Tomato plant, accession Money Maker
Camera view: tilt-top (135 deg); turntable rotation: 0 degrees
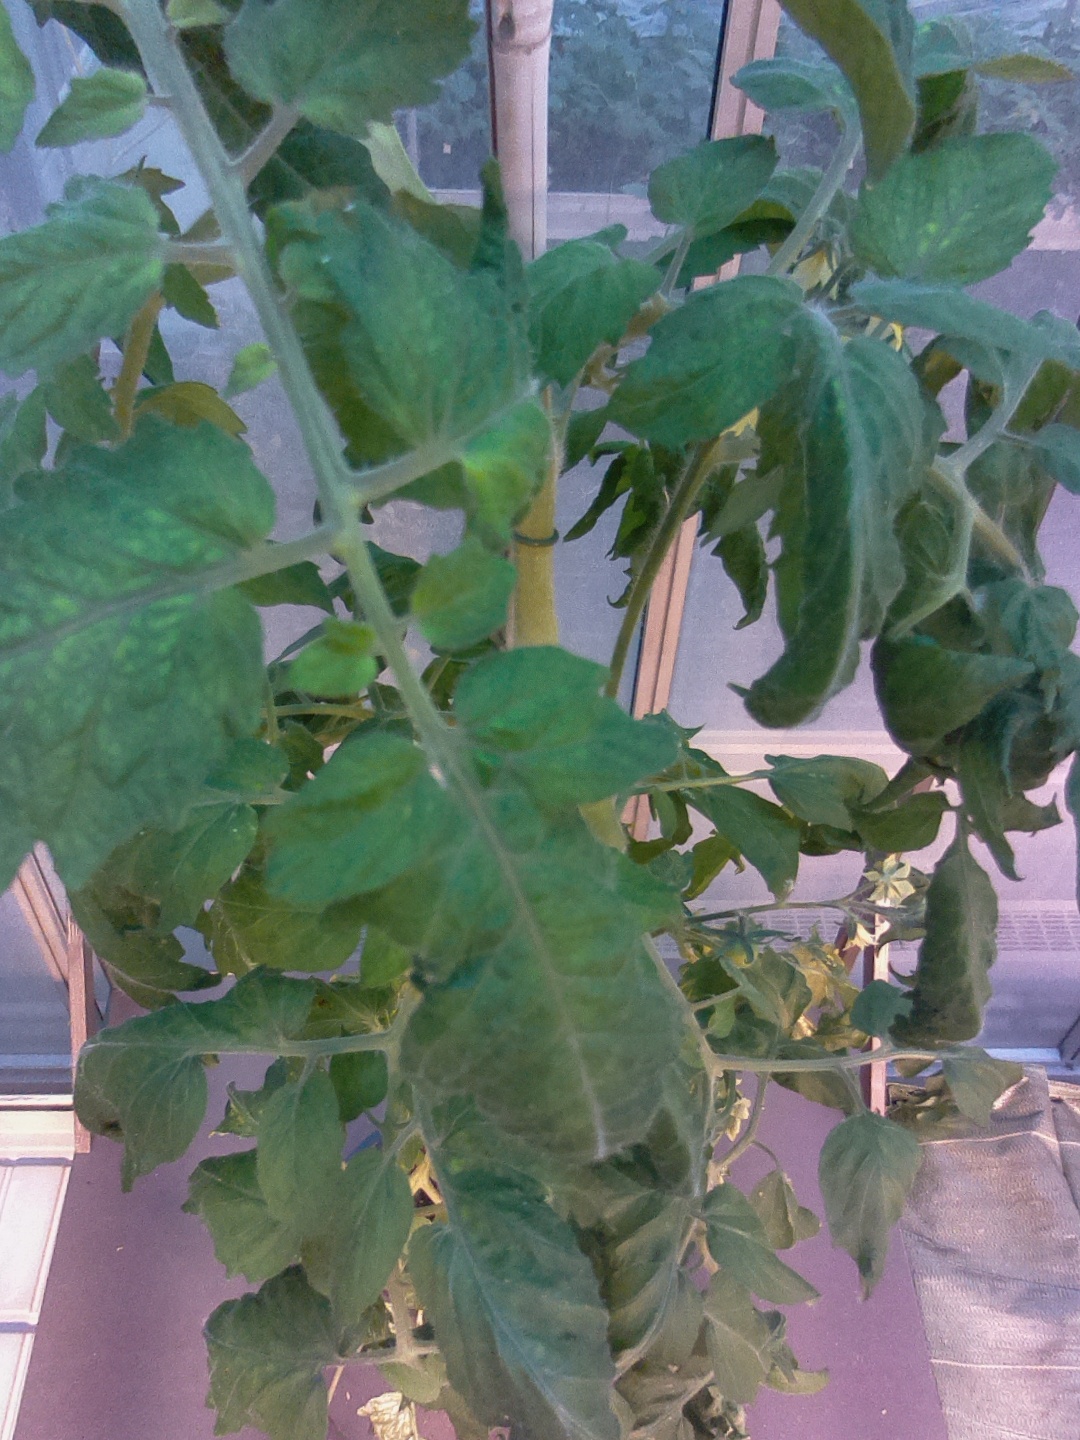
BBCH growth stage 70: Fruits at the main stem or branches visibles